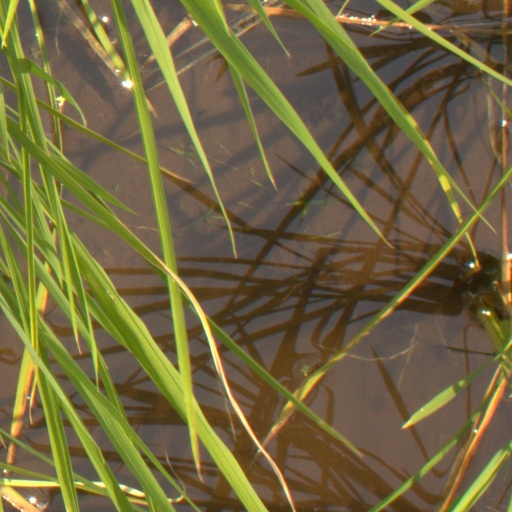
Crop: rice